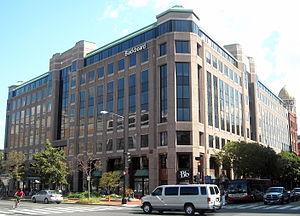
Blackboard est un éditeur américain de logiciels destinés aux structures de l’enseignement.